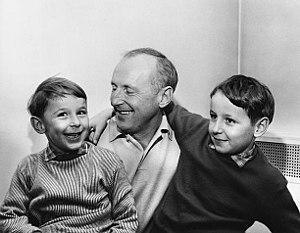
L'acteur et chanteur français Bourvil avec ses fils Philippe et Dominique Raimbourg, en 1959.
Philippe Raimbourg, né Philippe Paul Joseph Raimbourg à Boulogne-Billancourt le 18 mars 1953, est professeur de Finance à l'Université Paris 1 Panthéon-Sorbonne où il dirige le Master « Ingénierie Financière » et le Magistère de Finance de la Sorbonne.
Dominique Raimbourg, né le 28 avril 1950 à Boulogne-Billancourt, est un avocat et homme politique français, membre du Parti socialiste. Il est député de la quatrième circonscription de la Loire-Atlantique de 2001 à 2002 et de 2007 à 2017 et président de la commission des lois de 2016 à 2017.
La Tendresse est une chanson française écrite par Noël Roux et composée par Hubert Giraud, interprétée par Bourvil en 1963, puis reprise dès l'année suivante par Marie Laforêt, en 1964. Le compositeur co-éditera l'œuvre avec les éditions SEMI.
André Raimbourg, dit Bourvil, est un acteur, chanteur et humoriste français, né le 27 juillet 1917 à Prétot-Vicquemare et mort le 23 septembre 1970 à Paris.